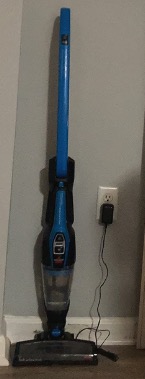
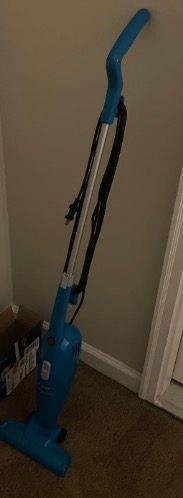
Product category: items_vacuum
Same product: no